Walter Stanley Cottrill

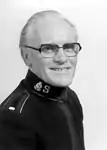
Commissioner W. Stanley Cottrill Chief of the Staff

Commissioner Walter Stanley Cottrill (14 October 1914 – 28 July 2005) was the 15th Chief of the Staff of The Salvation Army.